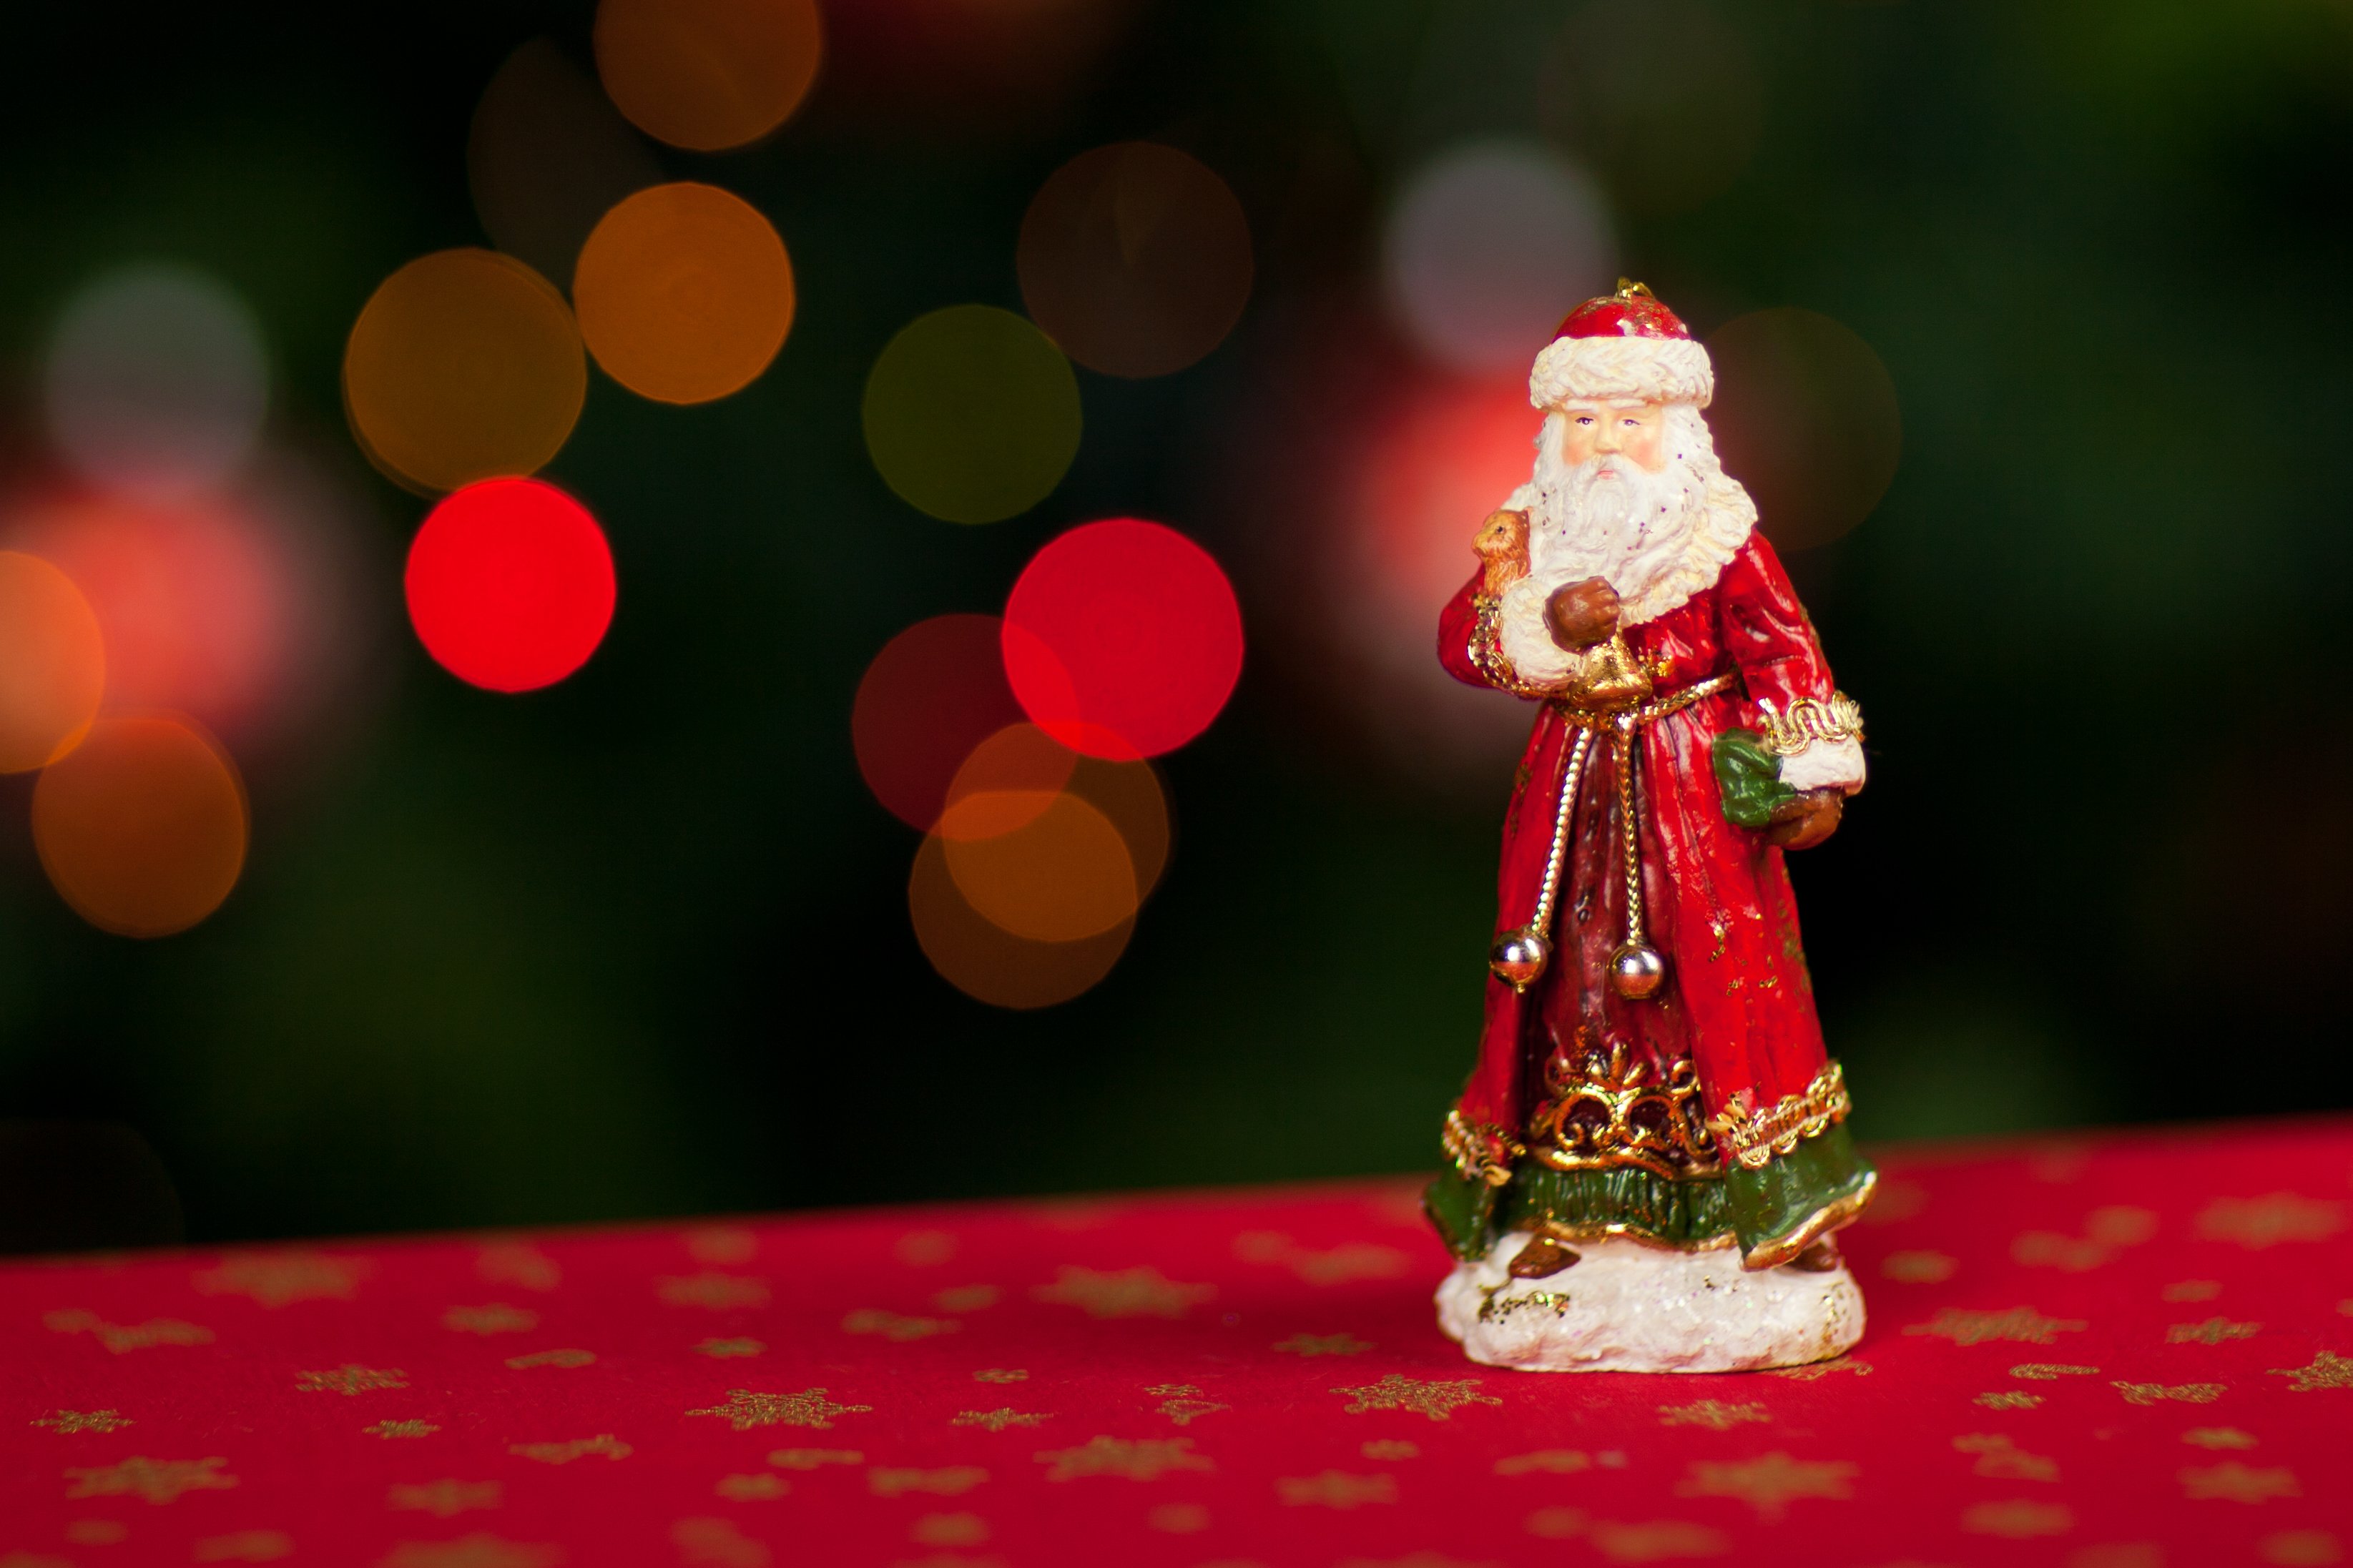
man, light, people, flower, old, red, color, holiday, blurred, christmas, ornament, santa, christmas decoration, lights, seasonal, saint, event, noel, claus, xmas, santa claus, nicholas, traditional, merry